Sky position (RA, Dec in degrees): 177.063, 18.249
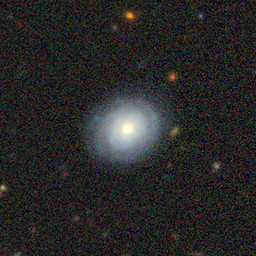
Galaxy morphology: Unbarred Tight Spiral Galaxies